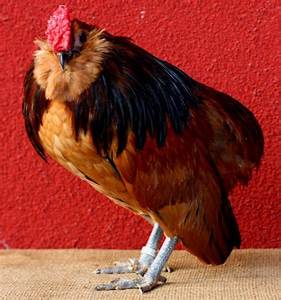
Label: chicken